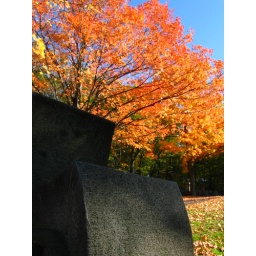
Shot over the edge of the cross to the tree near it.